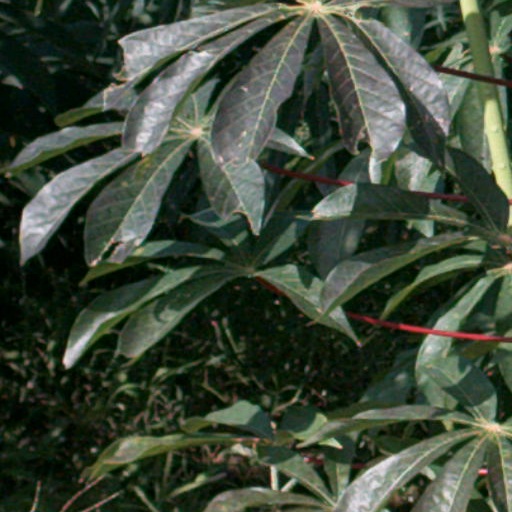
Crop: cassava